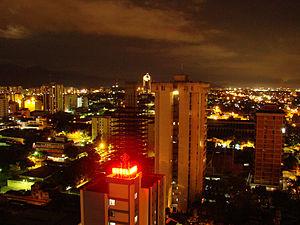
Cet article est partiellement ou en totalité issu de l’article de Wikipédia en allemand intitulé « Liste der Städte in Venezuela ».